Sky position (RA, Dec in degrees): 184.007, 15.634
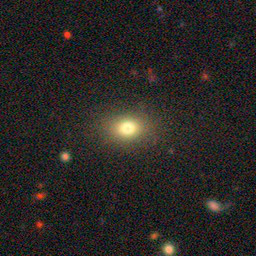
Galaxy morphology: In-between Round Smooth Galaxies